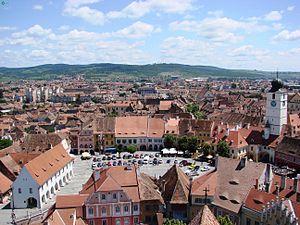
Sibiu (Piaţa Mică), 14 juin 2011